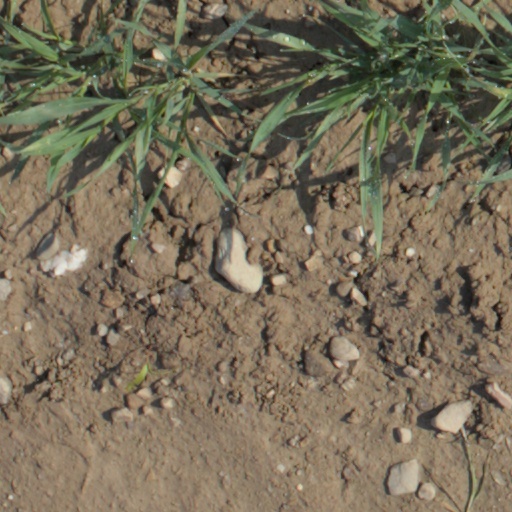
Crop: wheat